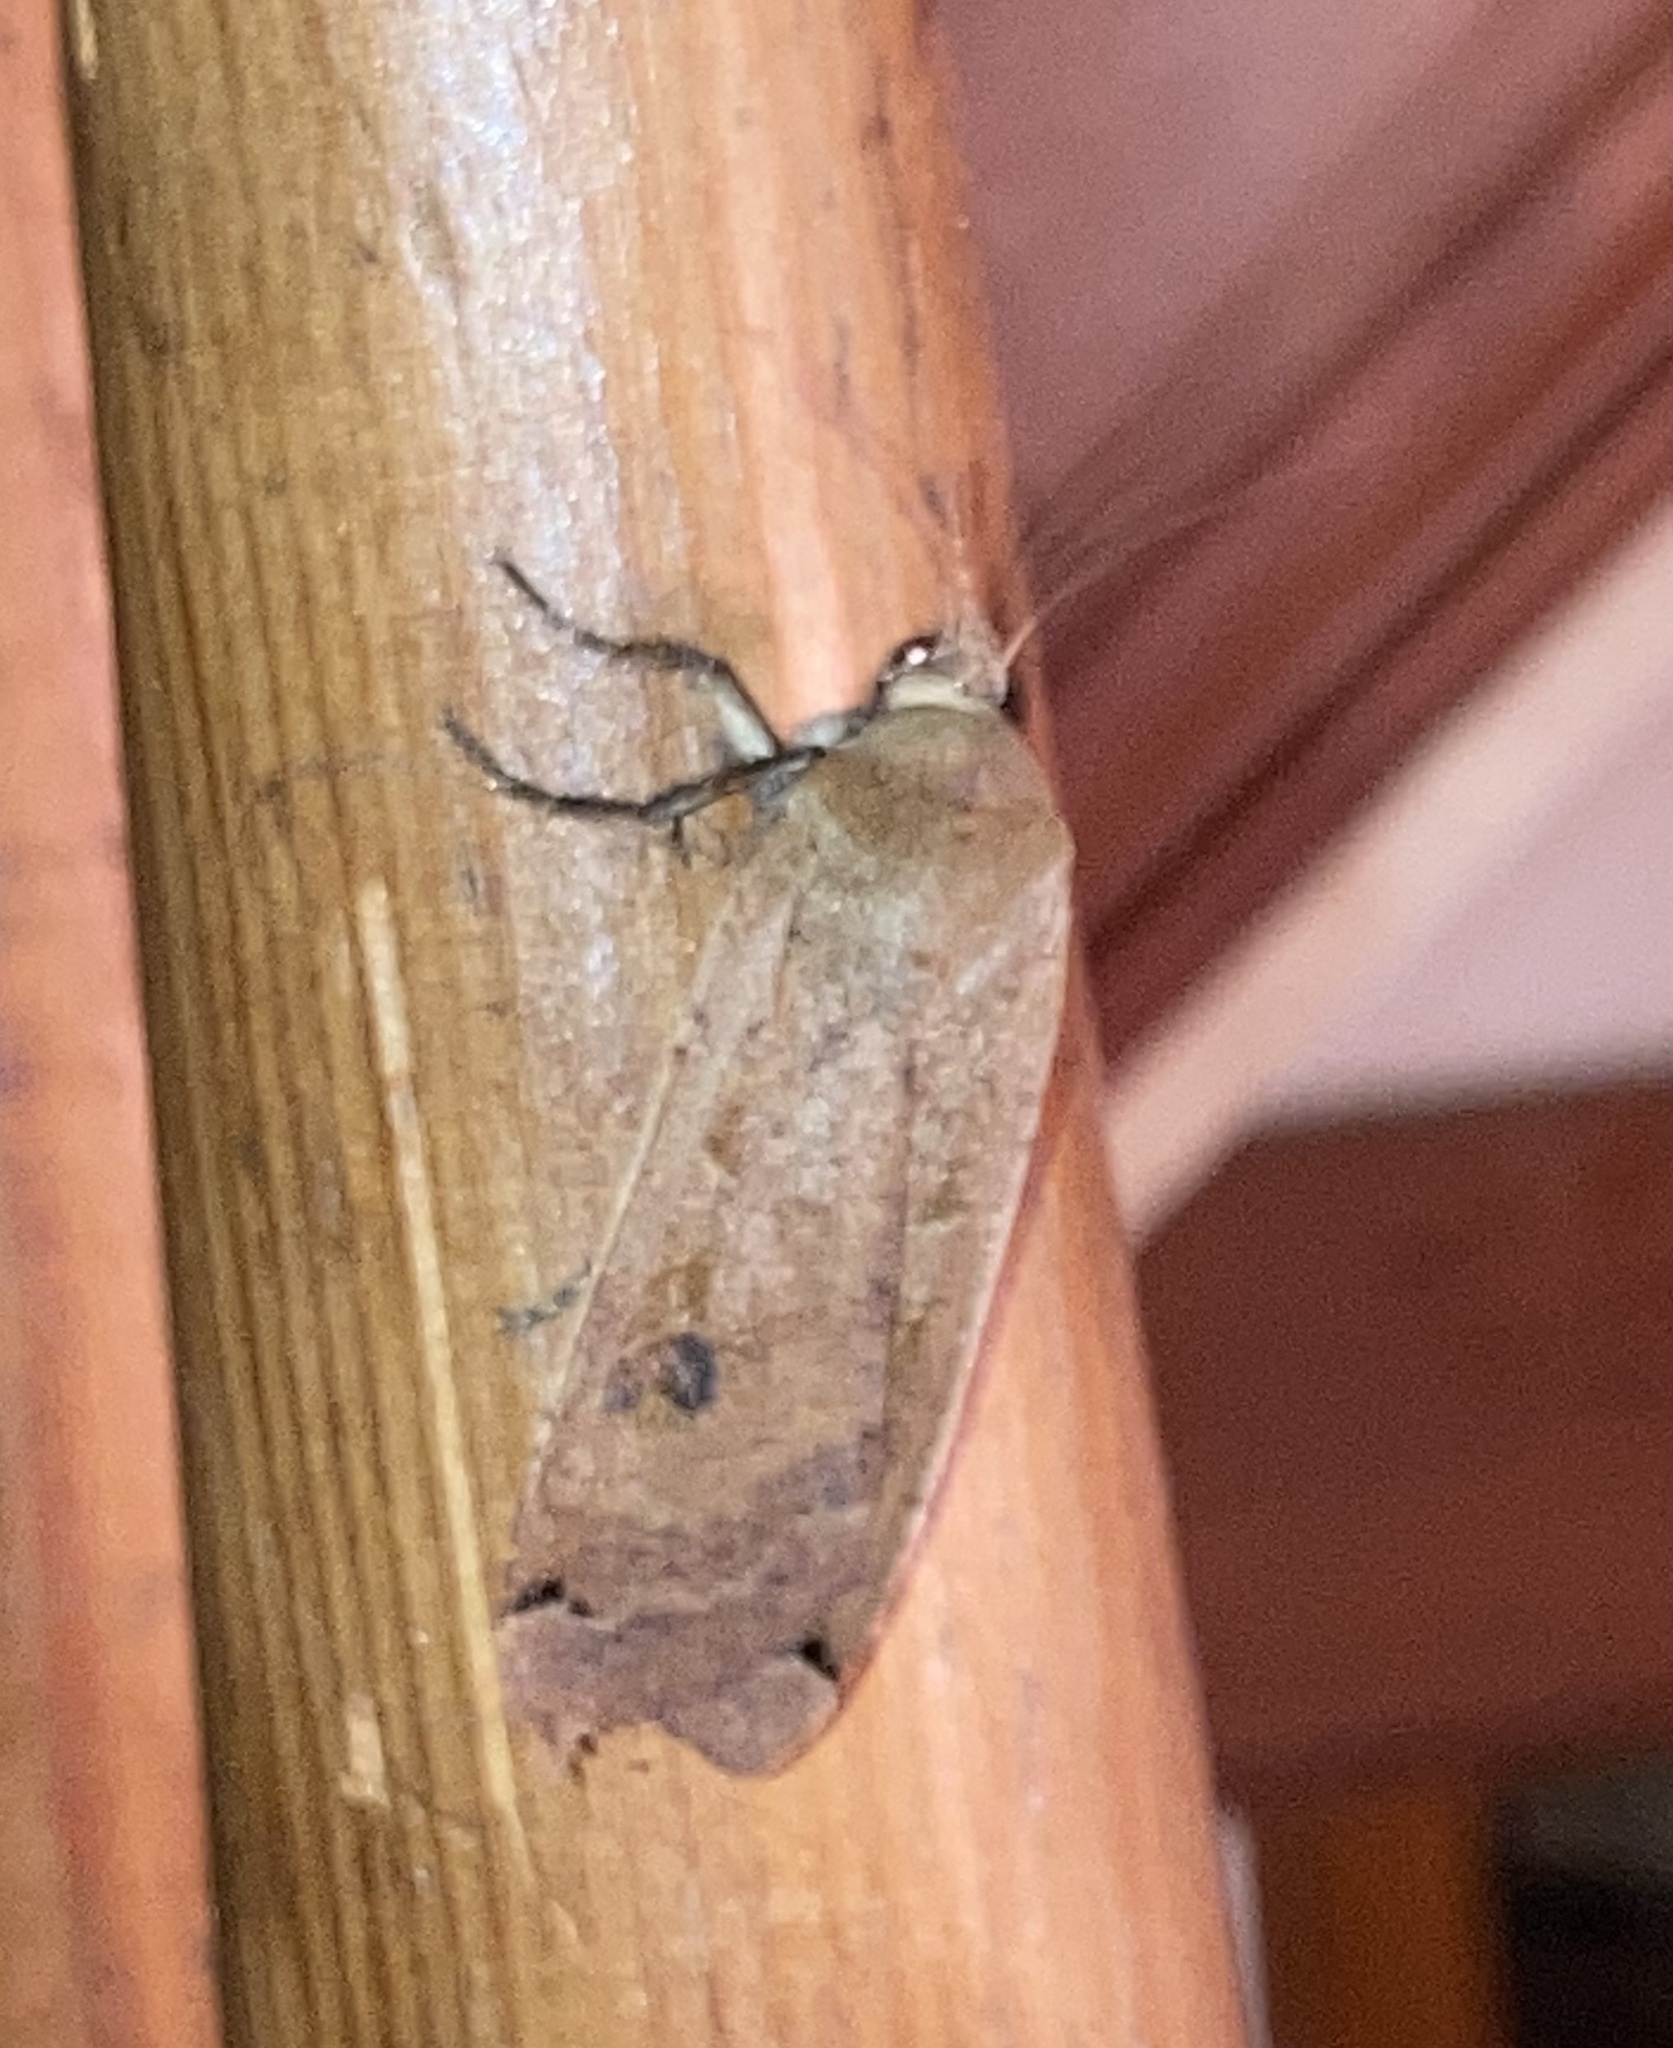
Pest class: cutworms